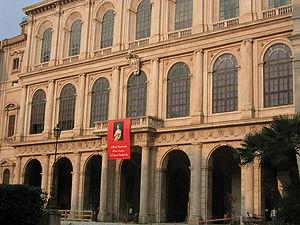
Le palais Barberini est un palais de Rome, situé sur la place homonyme œuvre de Carlo Maderno qui en commence la construction en 1627, assisté de son neveu Francesco Borromini qui reprend le chantier à la mort de son oncle en 1629 et qui collabore tout d'abord avec Le Bernin lequel en termine la construction, seul, en 1633.
La galerie nationale d’Art ancien est une galerie de peintures fondée en 1895 à Rome. Elle est restée pendant longtemps au palais Corsini ; ce n'est que depuis les années 1950 qu'elle est divisée entre les palais Corsini et Barberini.